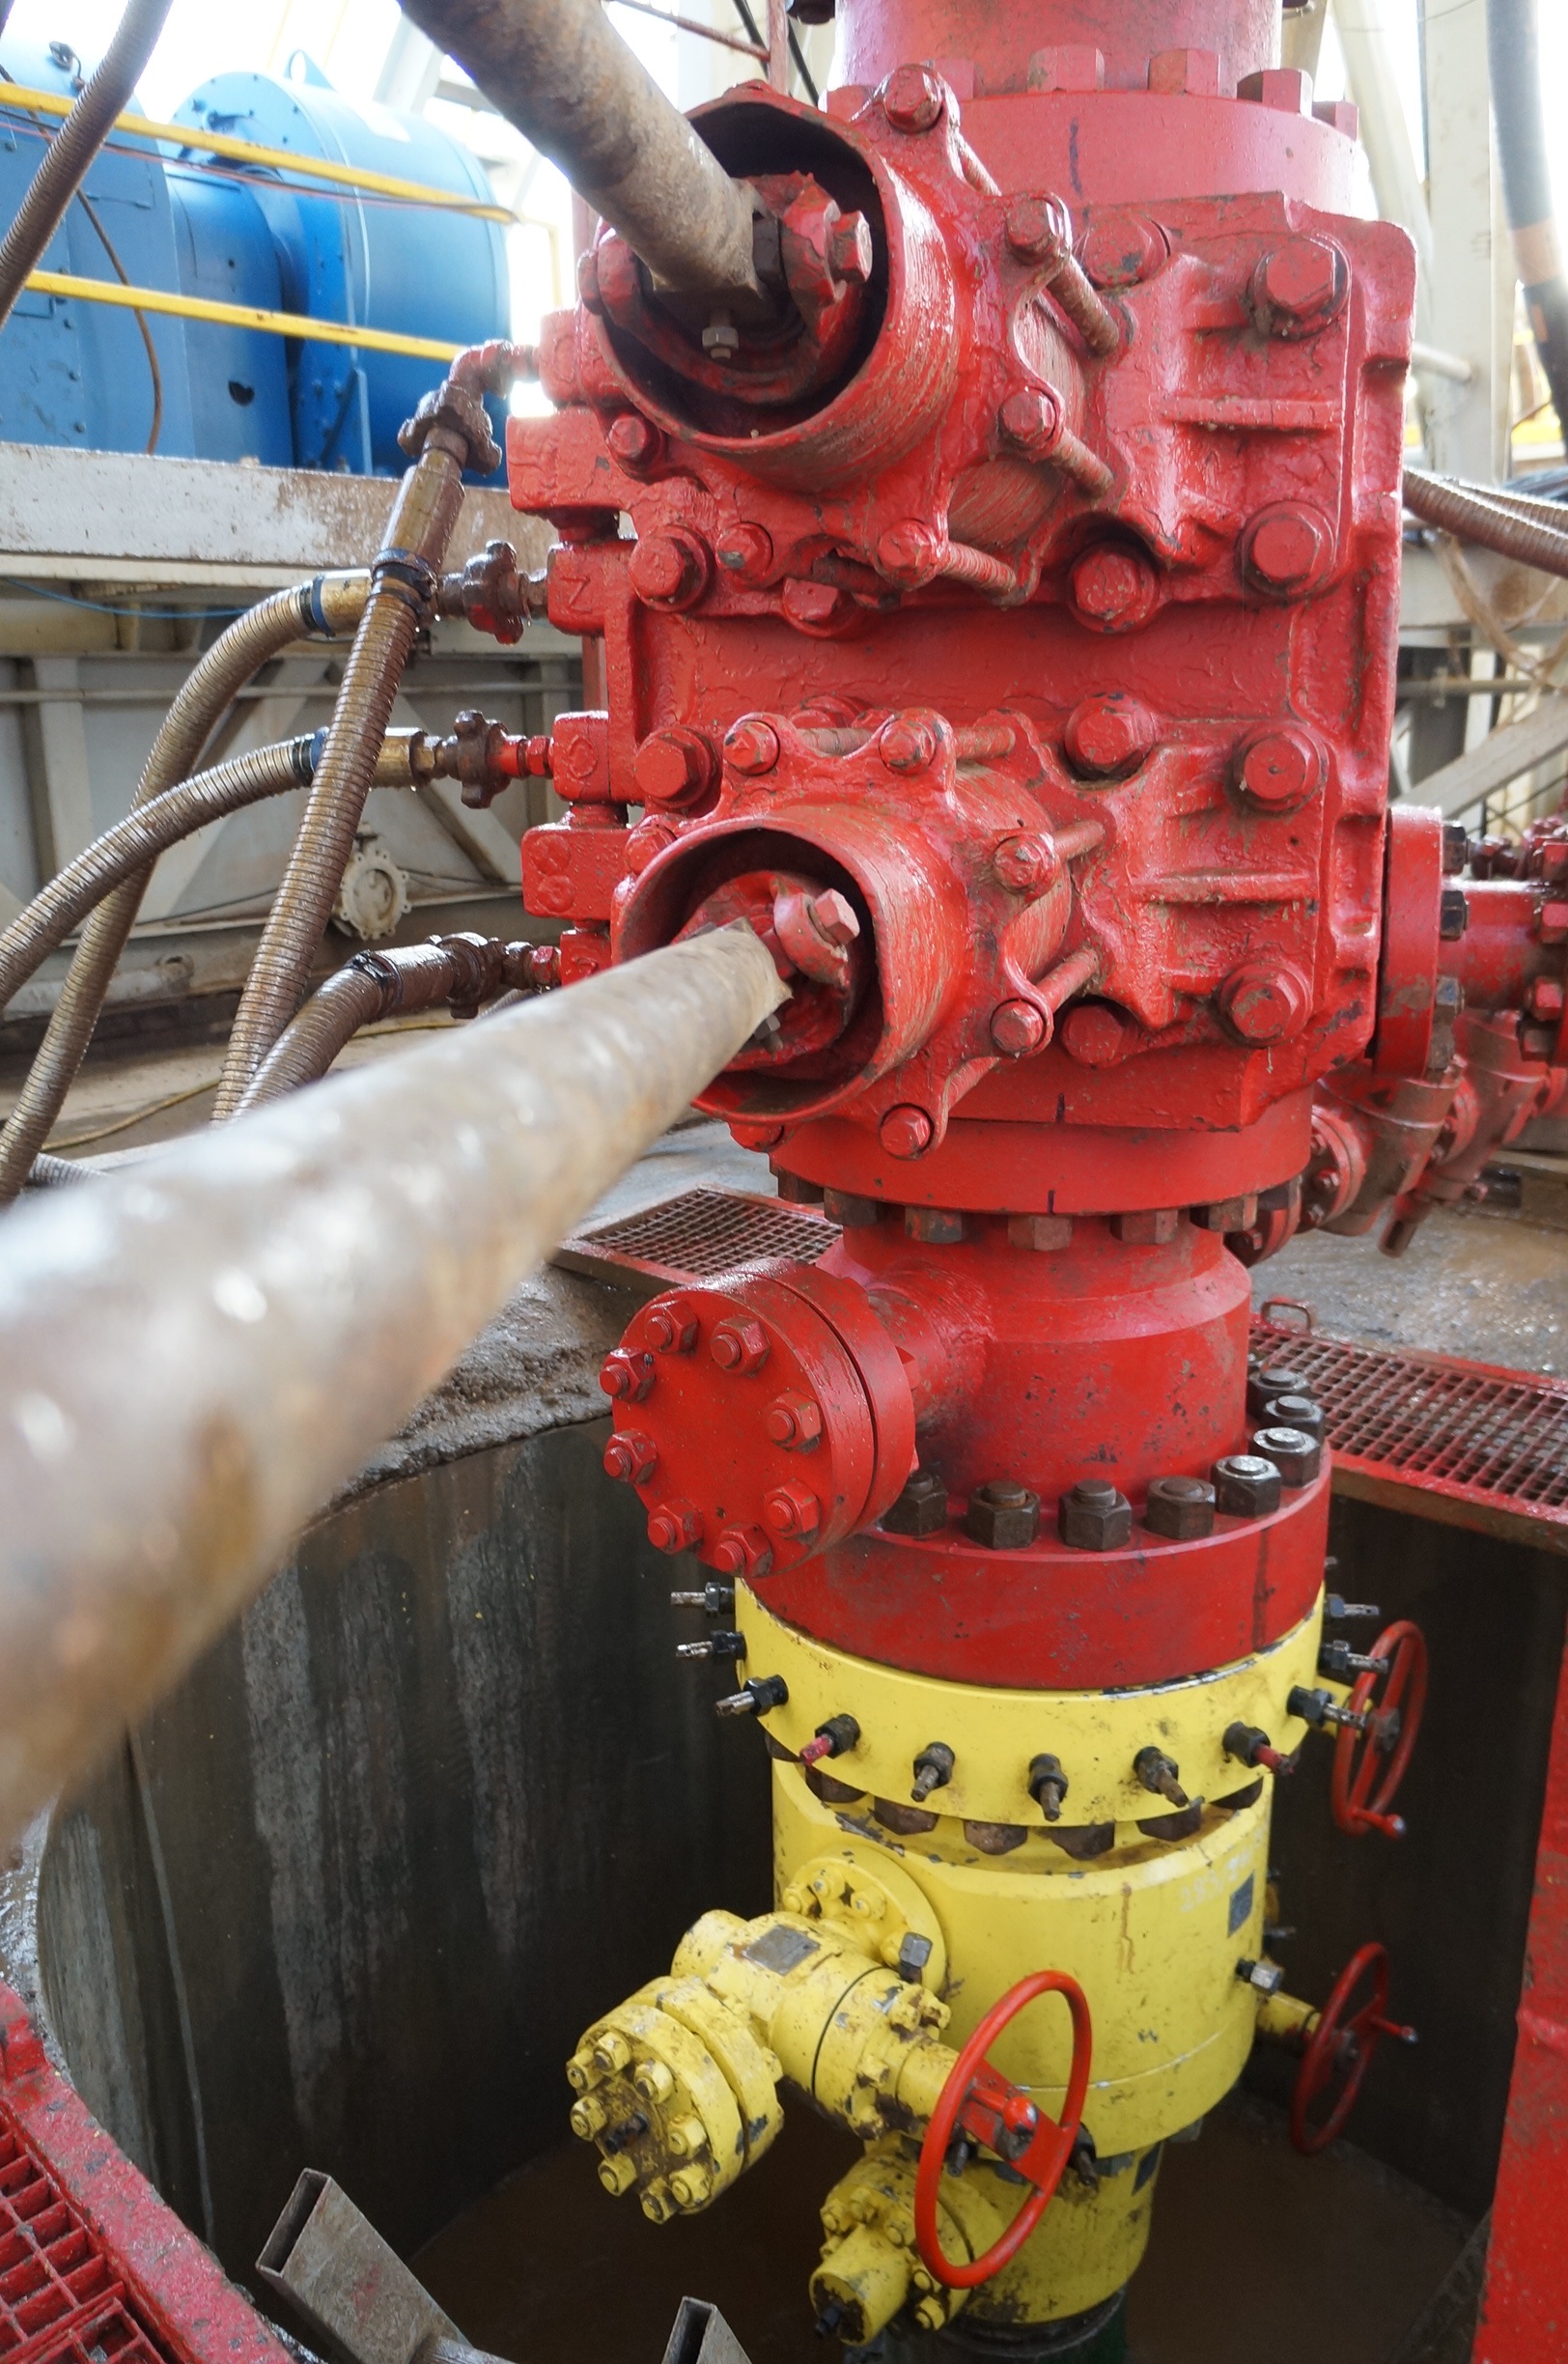
red, vehicle, machine, engine, search, oil rig, natural gas, drilling rig, automotive engine part